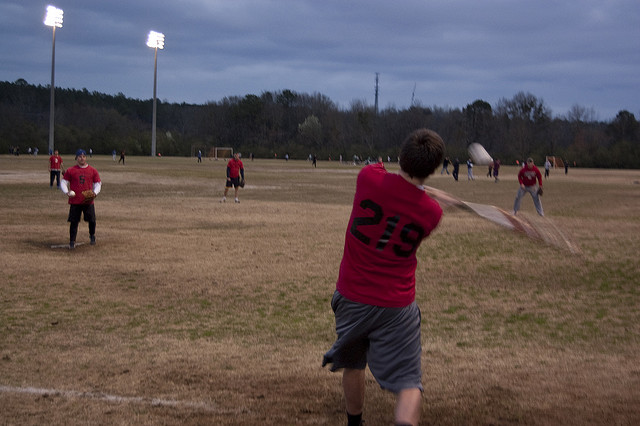
cầu thủ bóng chày mang áo số 219 đang cầm gậy đỡ bóng